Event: Typhoon Ruby
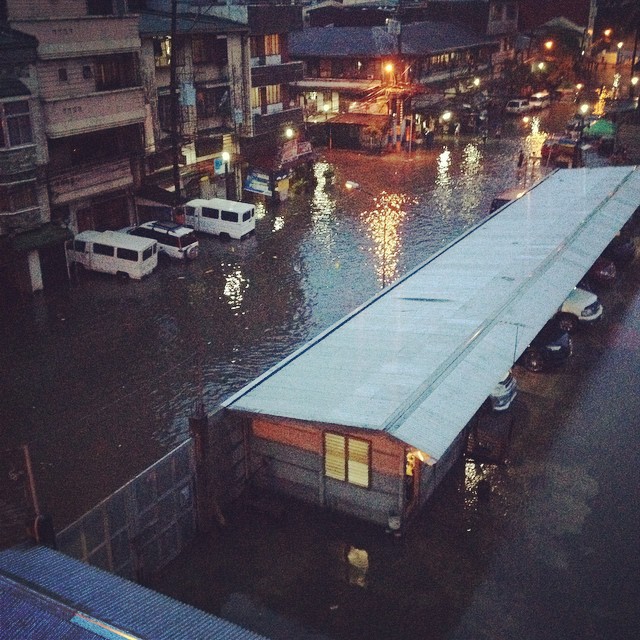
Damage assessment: damage